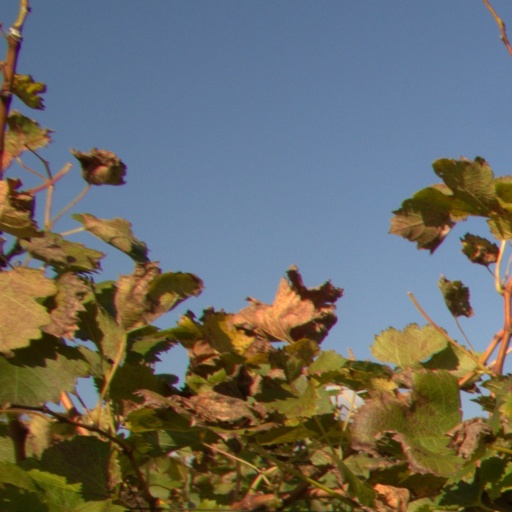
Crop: grape